Scottish units

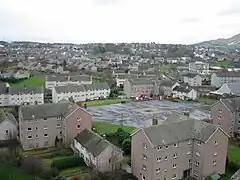
Oxgangs, Edinburgh named after the Scottish unit.

Dry volume measures were slightly different for various types of grain, but often bore the same name.